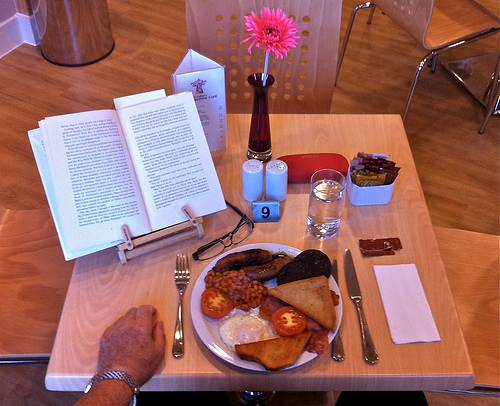
question: テーブルの色は何ですか？
answer: 茶色

question: テーブルの素材は何ですか？
answer: 木製

question: 花瓶の色は何ですか？
answer: 茶色

question: 花の色は何ですか？
answer: ピンク色

question: フォークの数はいくつですか？
answer: １本

question: どれくらいの人間がいますか？
answer: ひとり

question: 左手はどこに有りますか？
answer: 机の上

question: メガネの色は何ですか？
answer: 黒